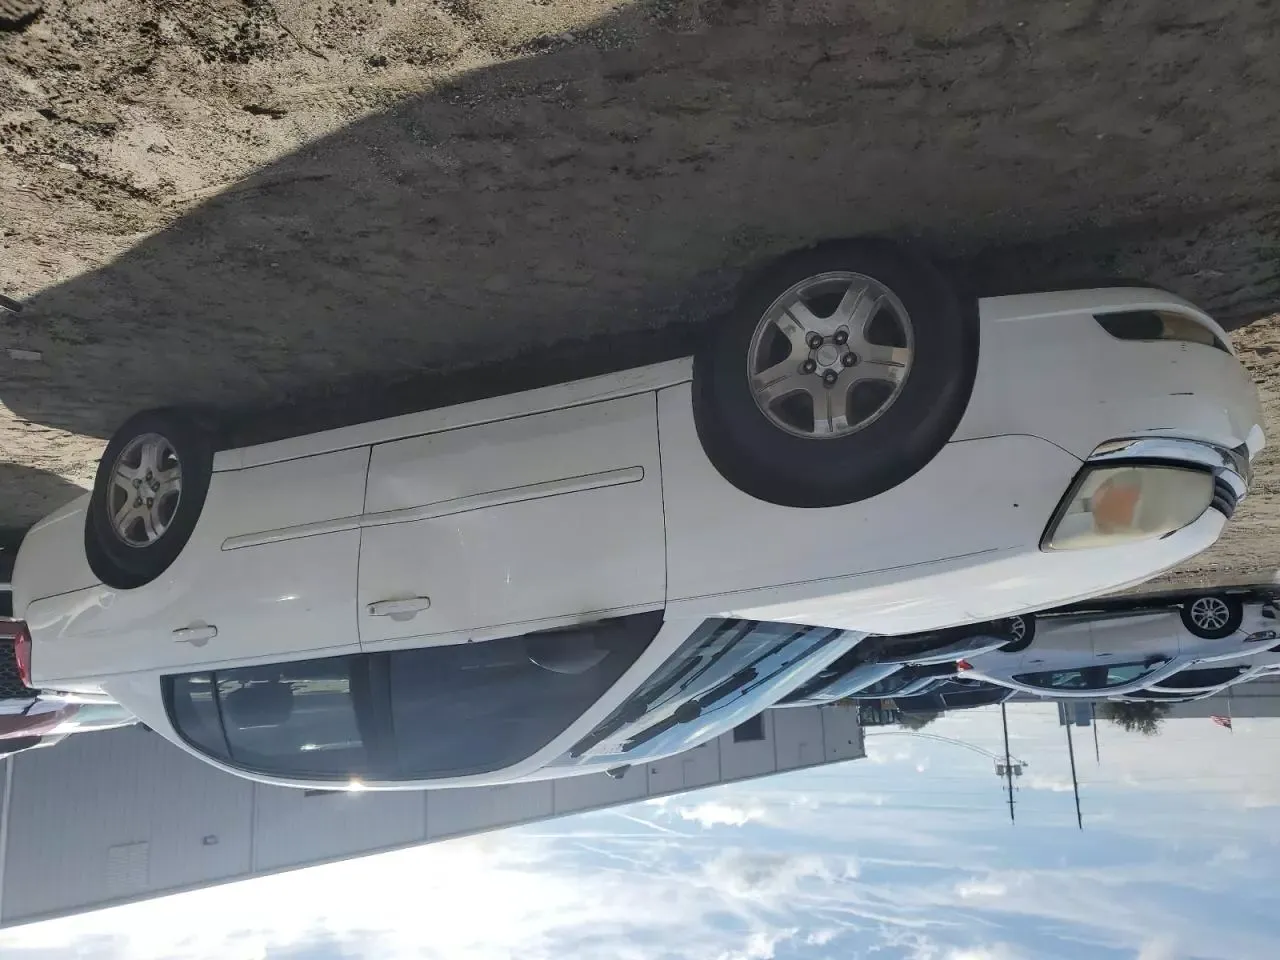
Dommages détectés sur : pare-choc avant, porte avant gauche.
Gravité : mineur